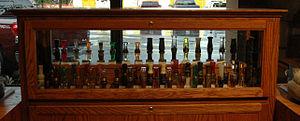
Collection d'appeau à Springfield, Missouri
Un appeau est un instrument utilisé à la chasse pour produire un son ou un bruit particulier attirant les oiseaux ou le gibier. Il est aussi nommé chilet ou pipeau par déformation du fait de sa similitude de construction.